Victory Day Parades

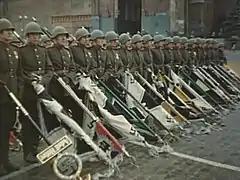
NKVD soldiers holding captured German standards, 1945 Moscow Victory Parade

Victory Day parades are common military parades that are held on 9 May in some post-Soviet nations, primarily Russia, Kazakhstan, Belarus, and Ukraine. They are usually held to honor the traditional Victory Day holiday. In 2015, the Ukrainian government renamed the holiday as "Victory Day over Nazism in World War II" as part of decommunization laws and in 2023 moved the holiday to 8 May, renaming it to Day of Remembrance and Victory over Nazism in World War II 1939 – 1945.